Bigeyed sixgill shark

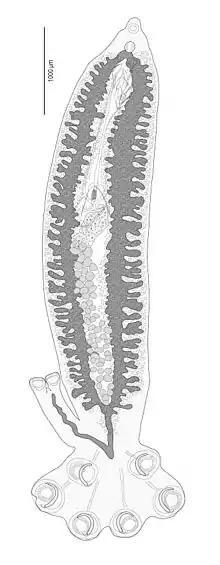
"Protocotyle euzetmaillardi"

As with other sharks, bigeyed sixgill sharks harbour a number of parasite species. Monogeneans of the genus "Protocotyle" (family Hexabothriidae) have been found only on the gills of species of "Hexanchus". The species "Protocotyle euzetmaillardi" was recently described from the gills of "Hexanchus nakamurai" off New Caledonia, South Pacific Ocean.